Metal allergy

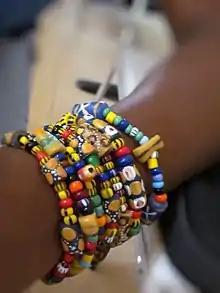
Powder glass beads. Metal-containing jewellery can cause and worsen metal allergies

Preventing and treating contact allergies largely involves avoiding the allergen, which may be difficult when it is a common metal. There are no other treatments for metal allergies, .